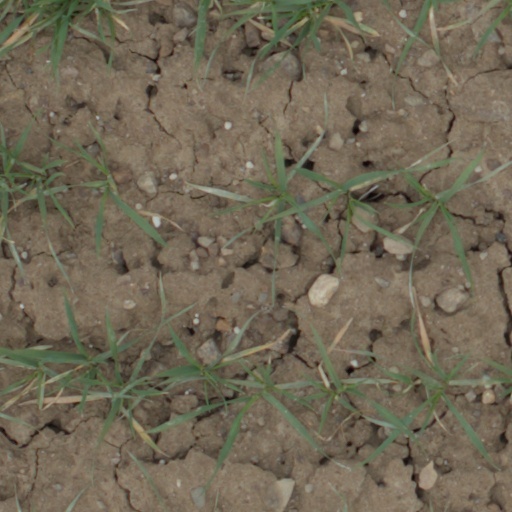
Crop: wheat